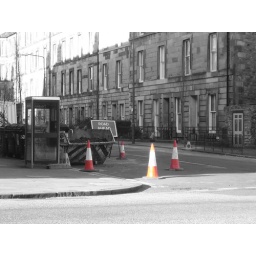
Some very orange traffic cones blocking off some road work in Edinburgh.